B20 and B83 buses

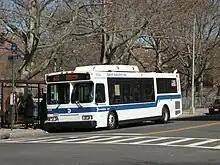
A 2005 Orion VII OG HEV (6534) on the Ridgewood-bound B20 picking up passengers on Wortman Avenue. This bus is retired.

The B20 begins at the Forest Avenue station. The B20 then heads west to Fresh Pond Road, and then turns south on that road to Myrtle Avenue. It then heads southwest on Summerfield and Schaefer Streets (Decatur Street northbound), with the southbound route taking a detour at Wyckoff Avenue via Covert Street. After reaching Broadway, it turns east on Broadway until reaching Broadway Junction. It then heads east on Jamaica Avenue, later turning south on Pennsylvania Avenue until Wortman Avenue, where it turns east to serve the Linden Houses until turning north on Ashford Street, then east on Linden Boulevard. After reaching Eldert Lane, it turns south there, and right onto Stanley Avenue, and finally turning left on Postal Facility Road and running on it until reaching it southern terminus at the Brooklyn General Mail Facility.